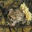
Label: frog